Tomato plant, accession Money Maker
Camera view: bottom (45 deg); turntable rotation: 150 degrees
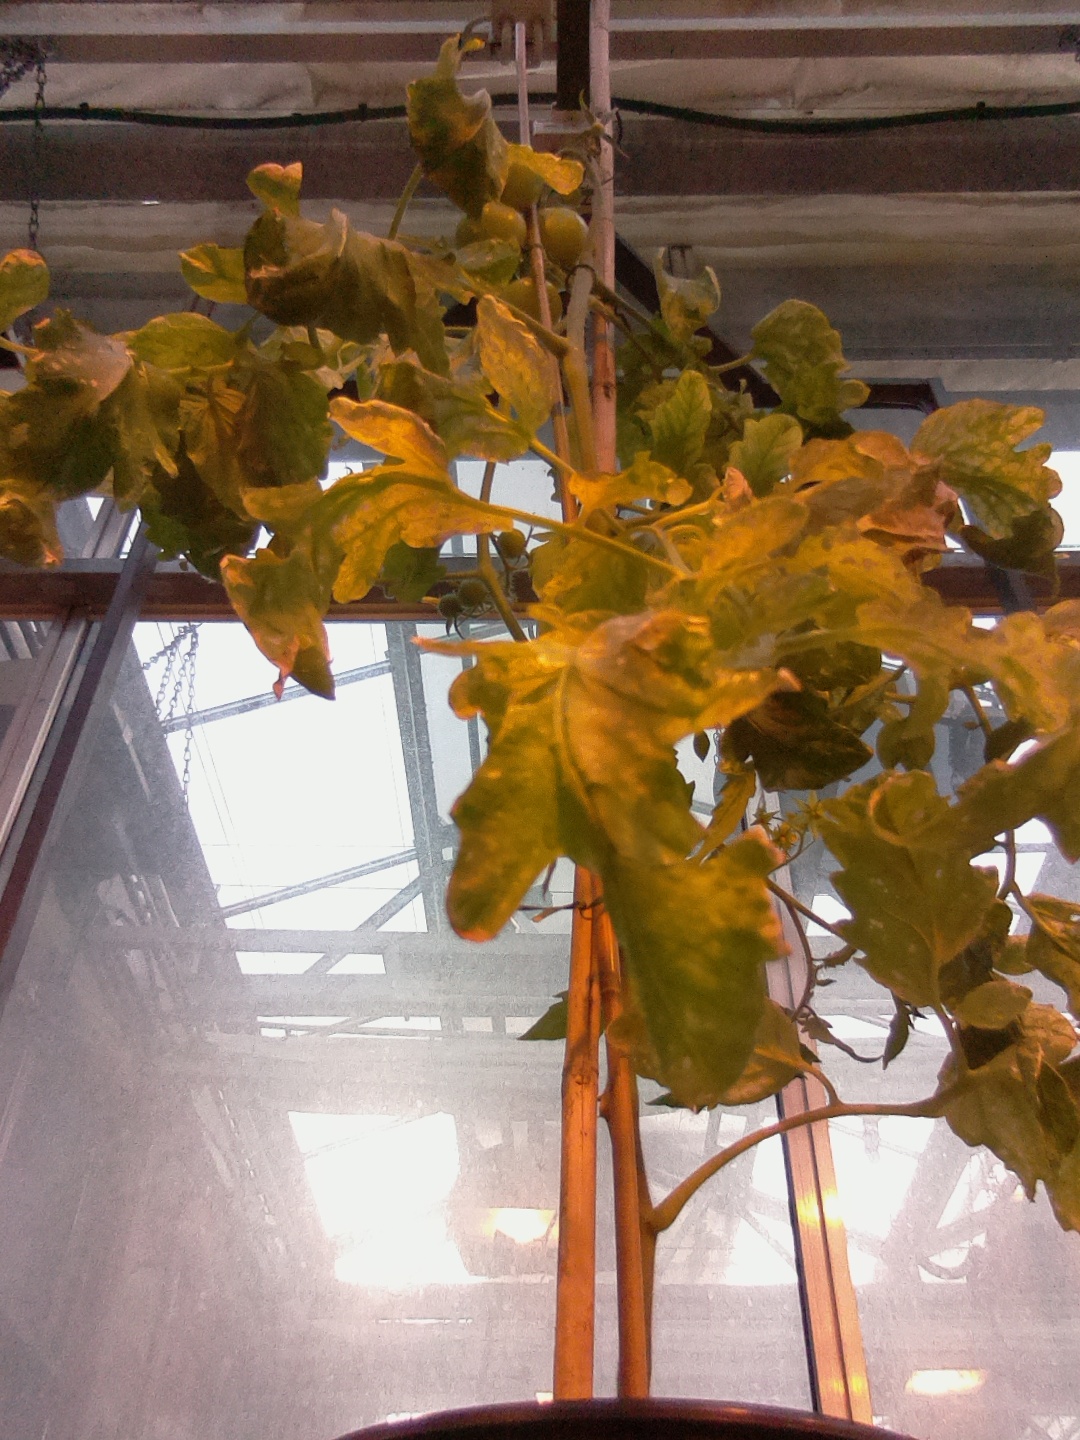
BBCH growth stage 77: 70%-80% of final fruit size